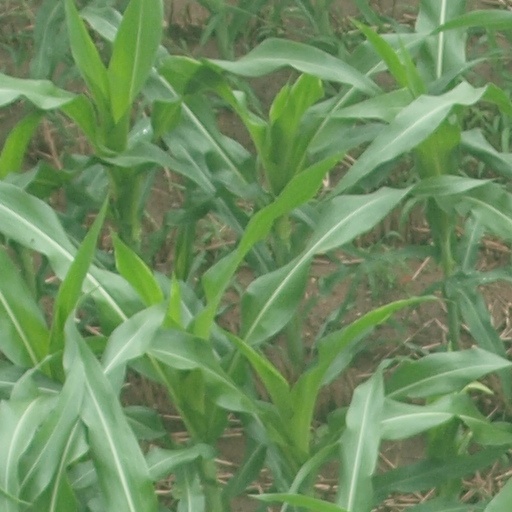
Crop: maize; corn